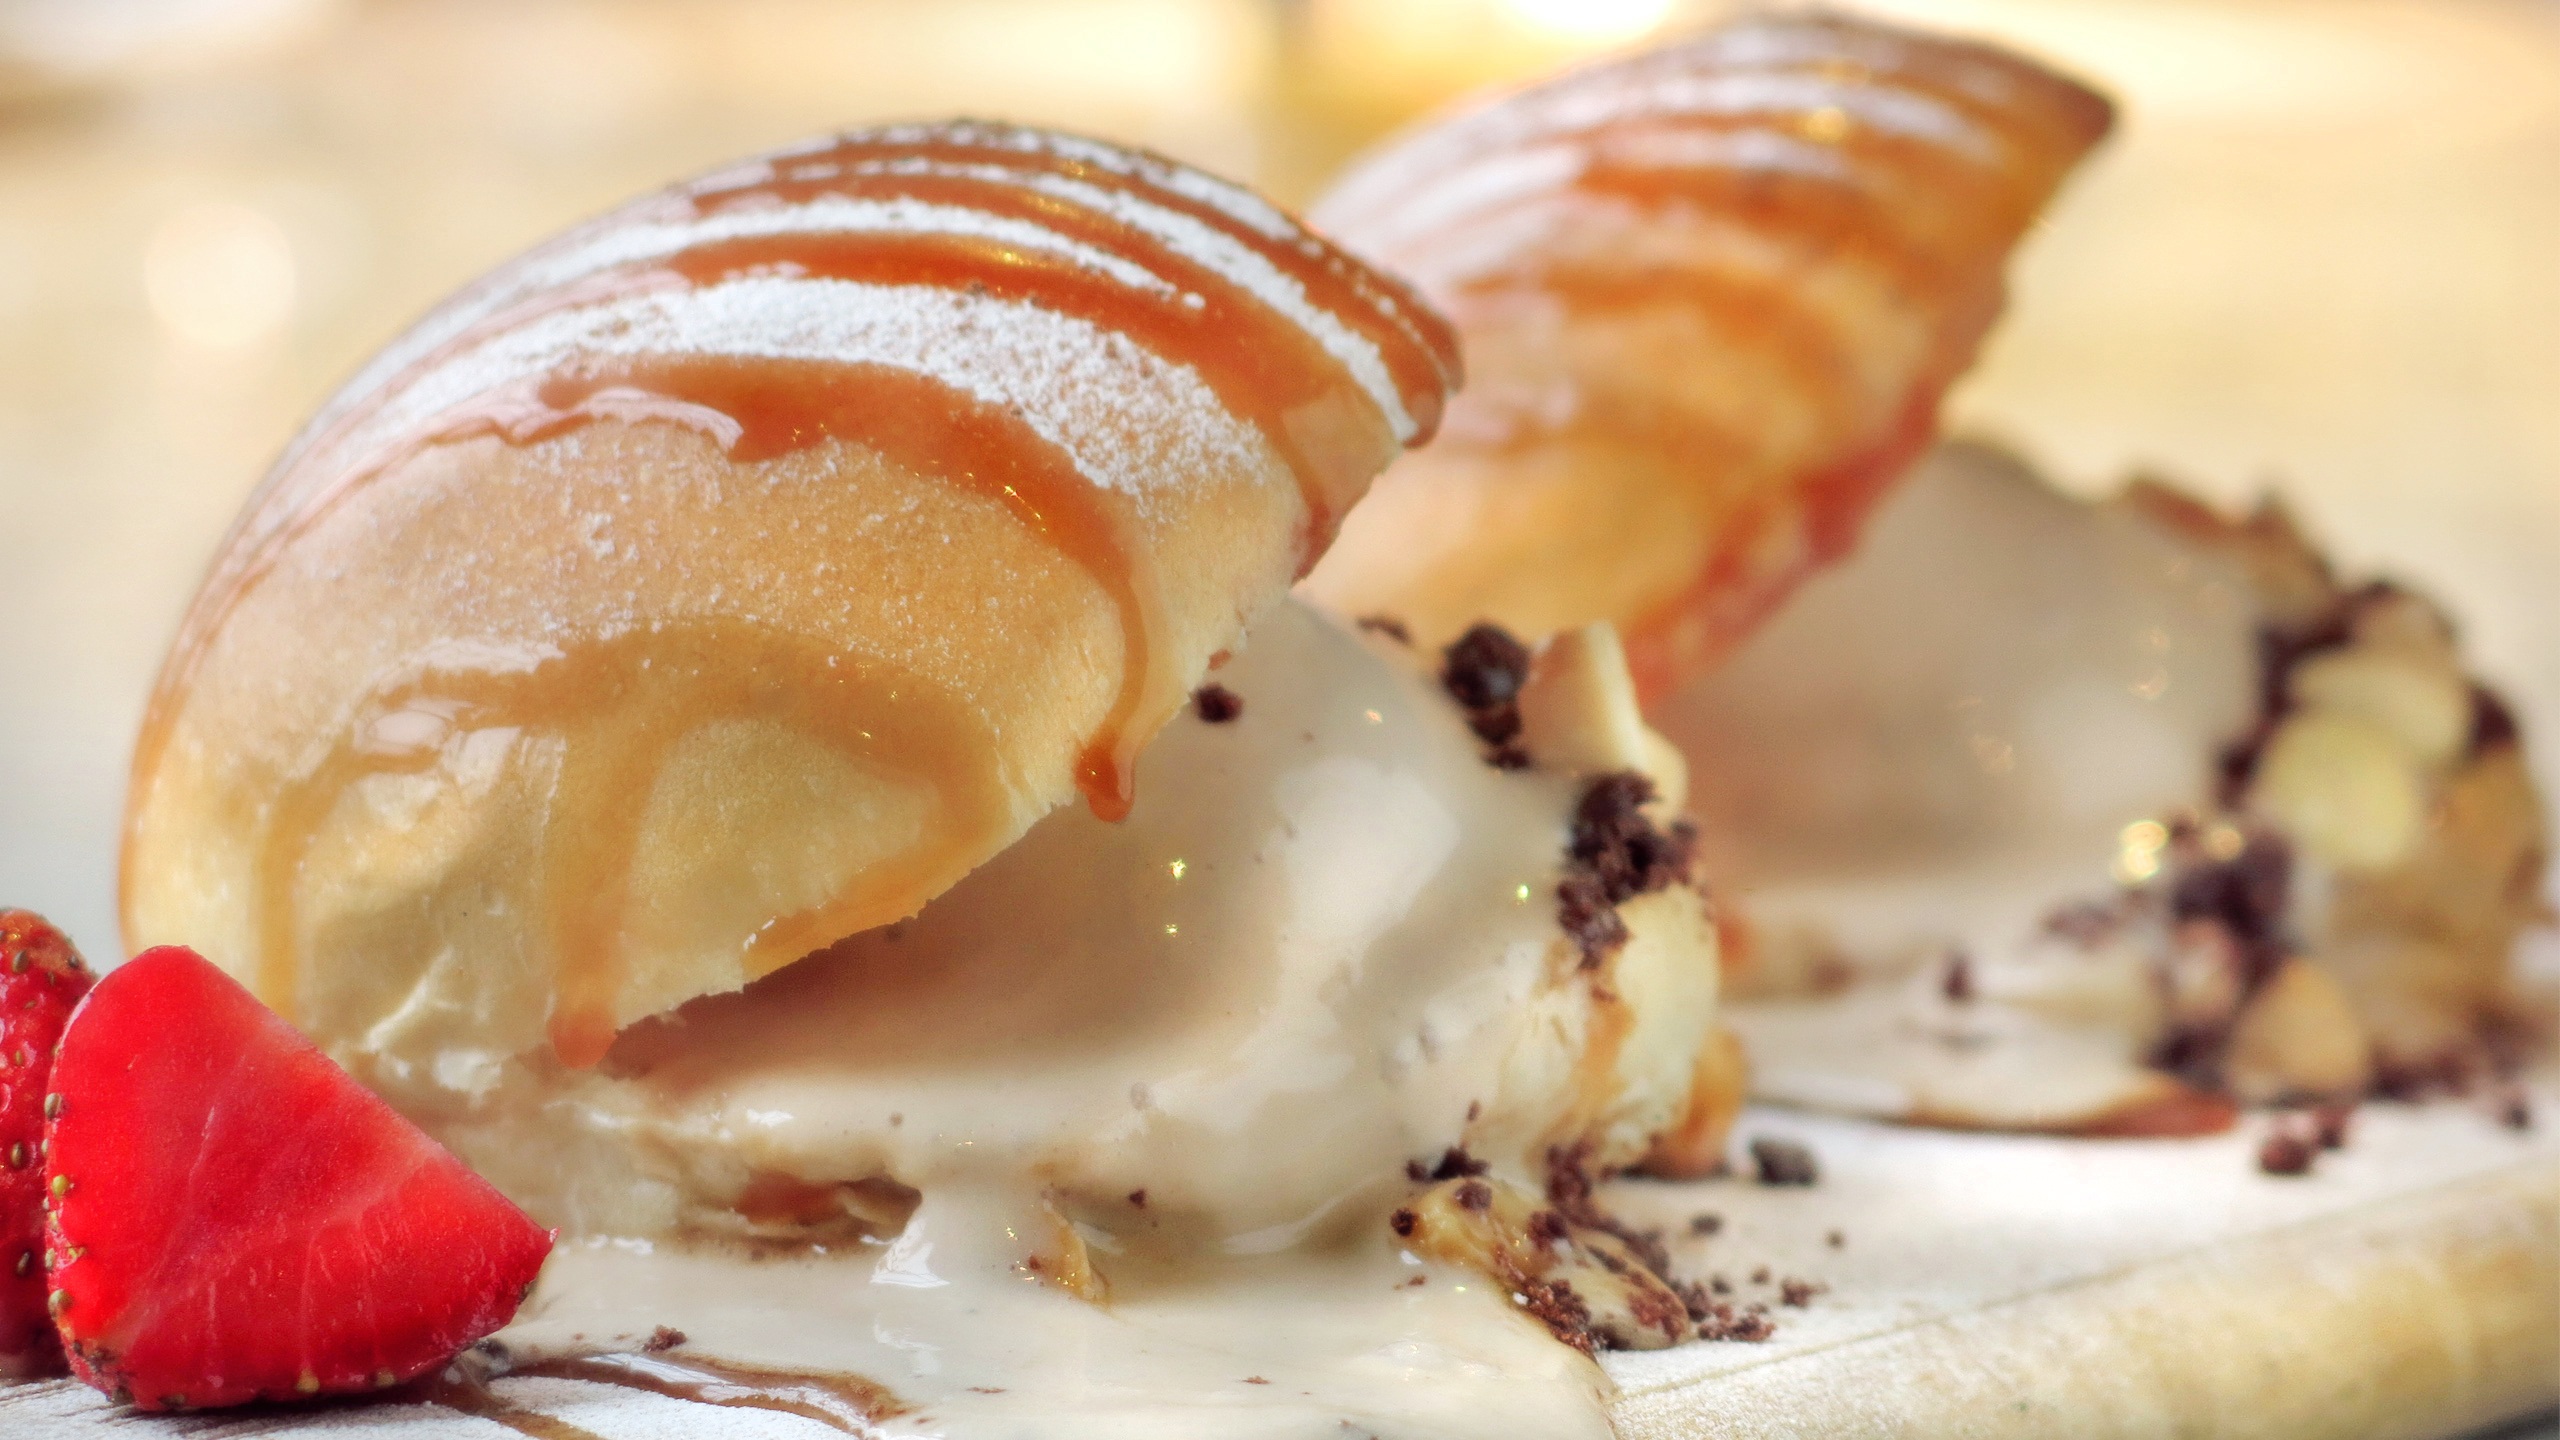
dish, meal, food, produce, breakfast, baking, ice cream, dessert, cuisine, bread, strawberry, baked, bun, icing, tasty, baked goods, flavor, pavlova